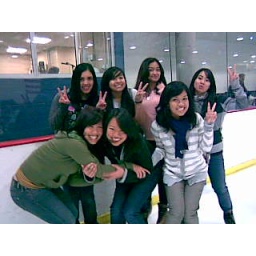
some white girl passed by when this was taken and she was giving us a weirded out look. HAHAHA